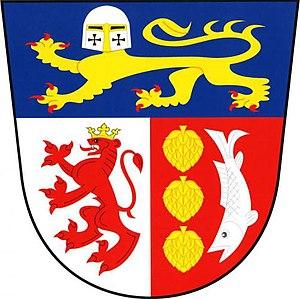
Tupadly est une commune du district de Kutná Hora, dans la région de Bohême-Centrale, en République tchèque. Sa population s'élevait à 669 habitants en 2020.